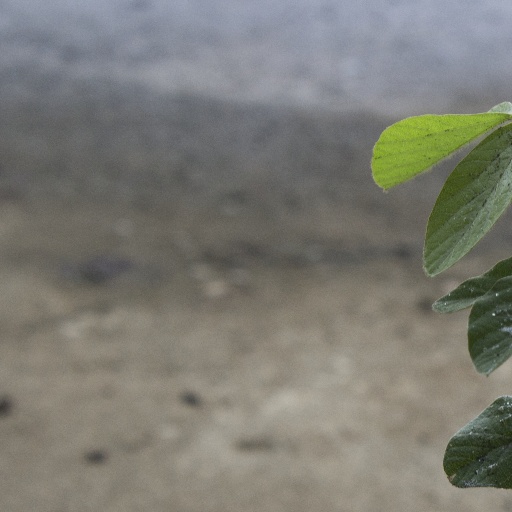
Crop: soybean